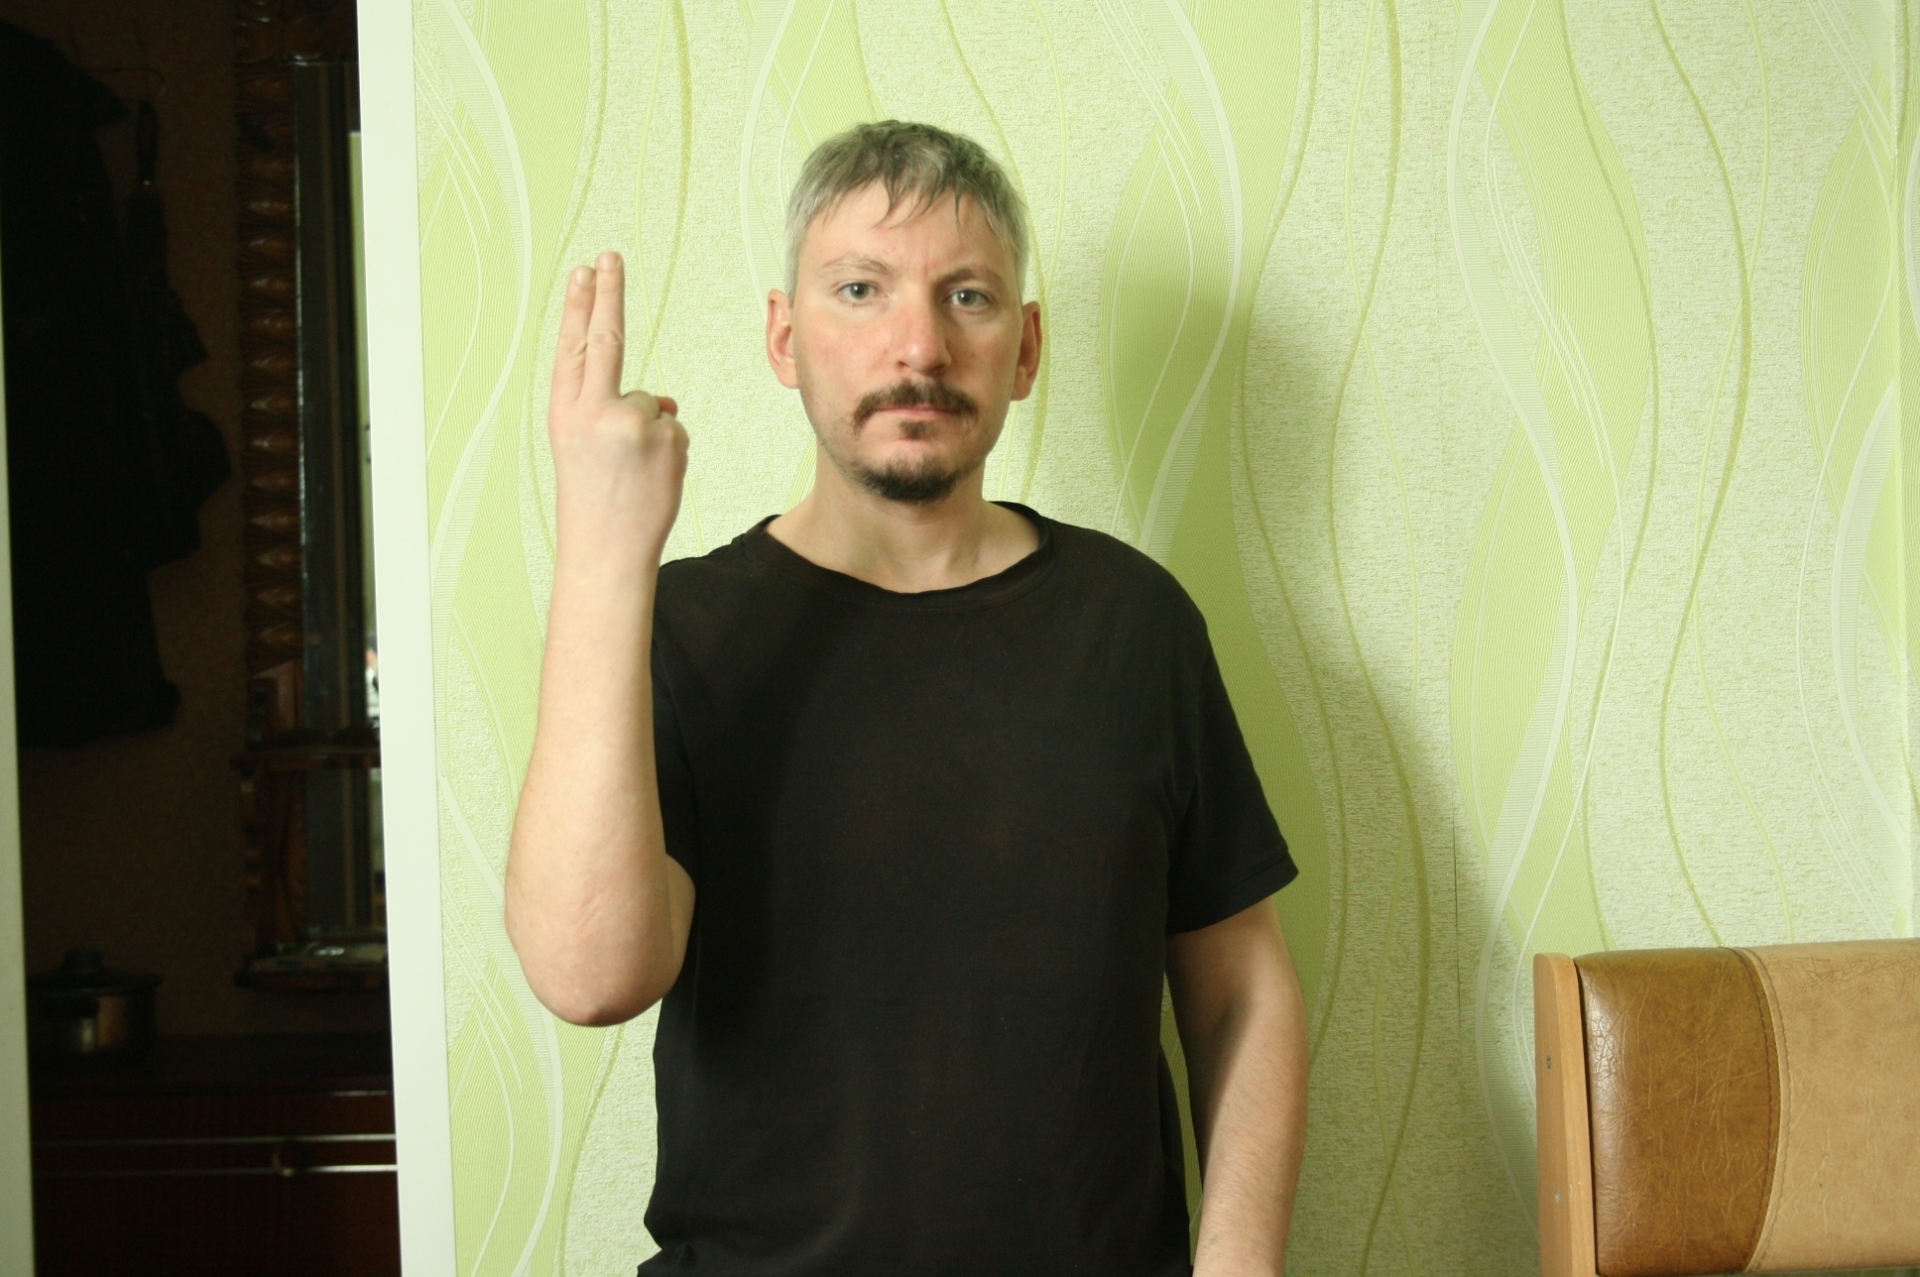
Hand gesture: two_up_inverted